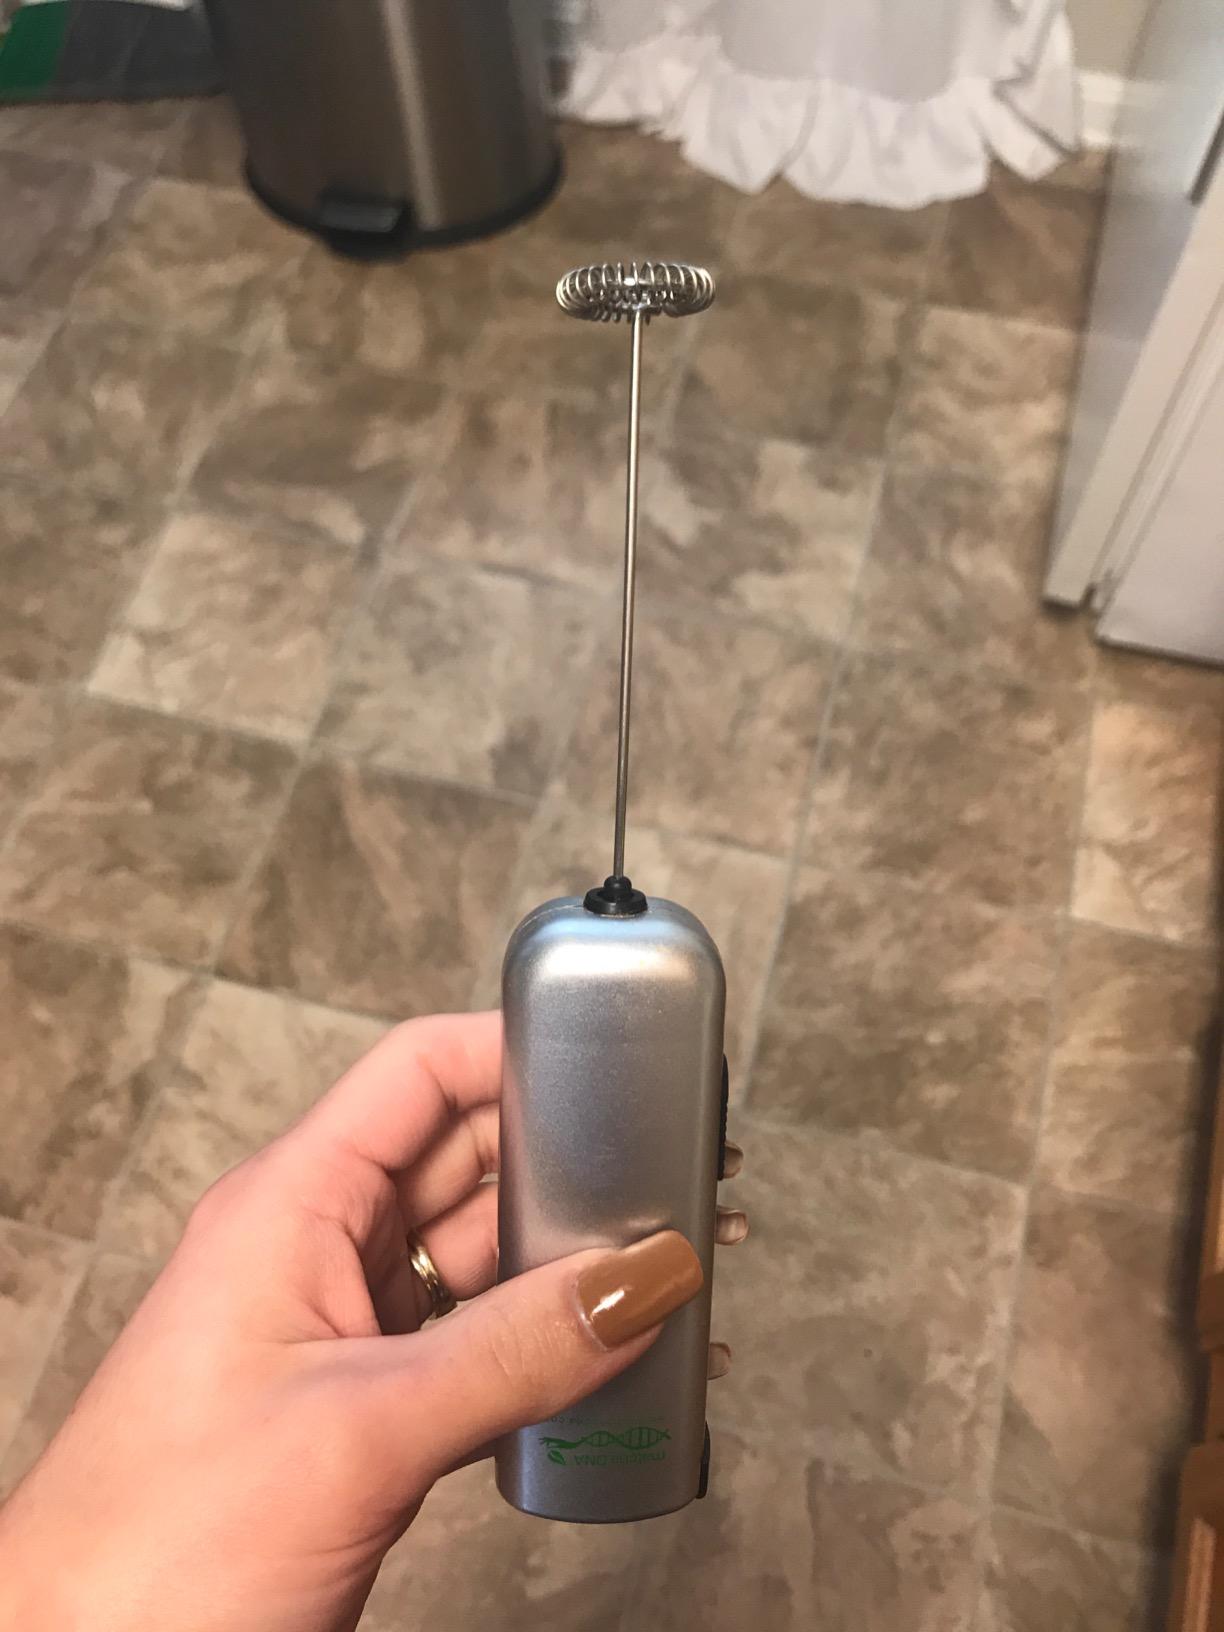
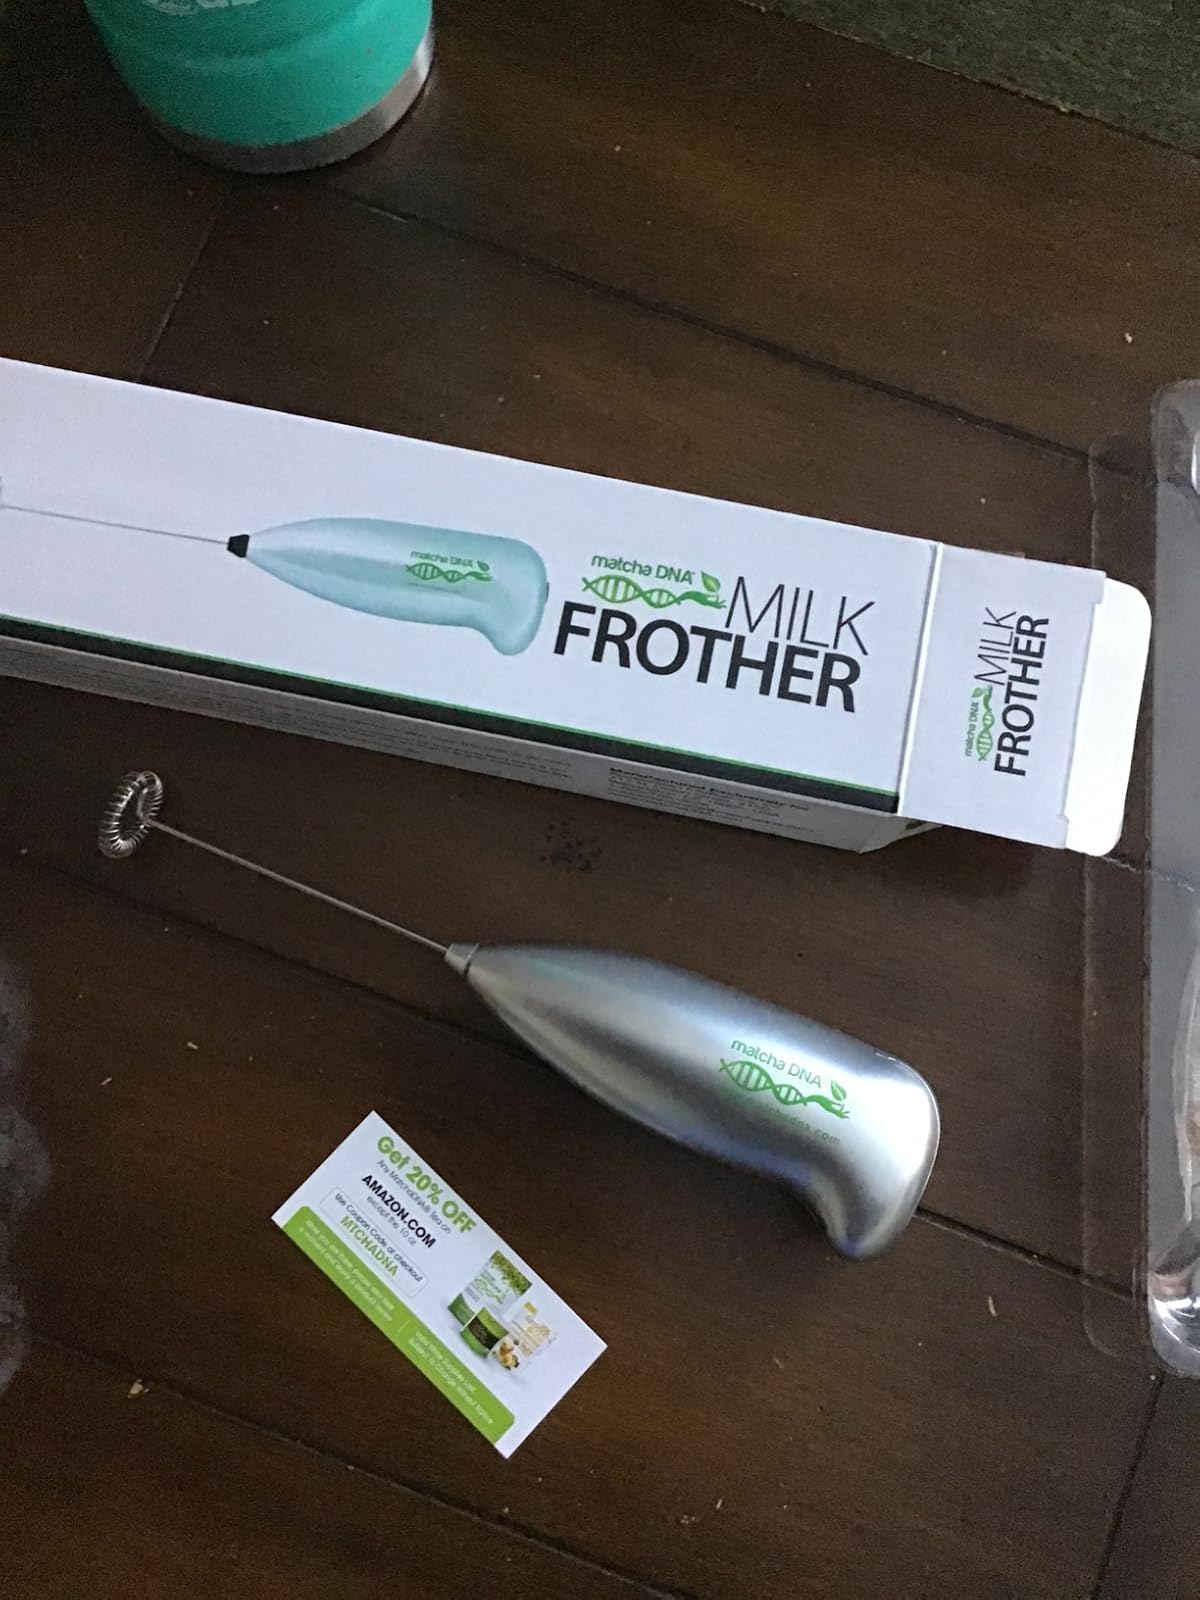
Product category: items_mixer
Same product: no